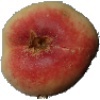
Label: Peach Flat 1